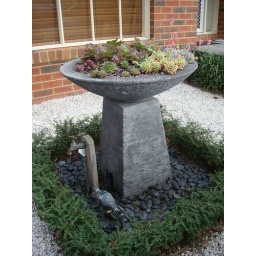
succulents growing in a bird bath